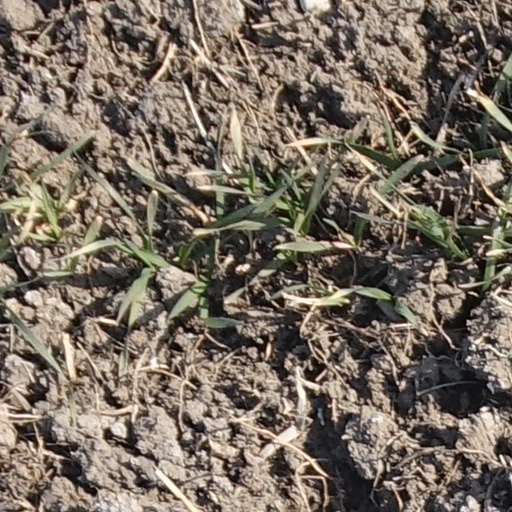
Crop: wheat